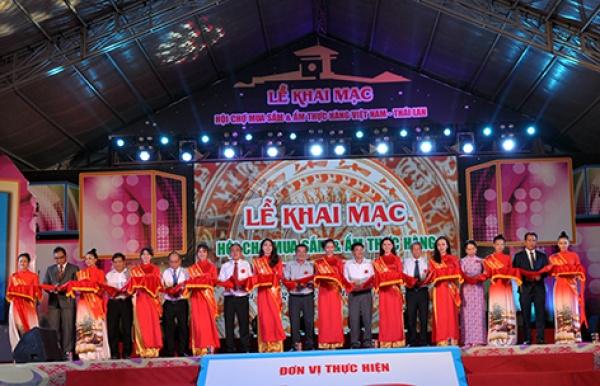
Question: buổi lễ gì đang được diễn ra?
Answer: lễ khai mạc